Cymat Technologies

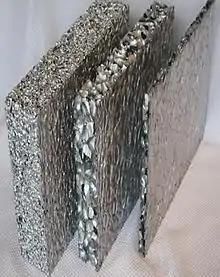
Stabilized Aluminum Foam cast by Cymat Technologies

Though it is a controversial topic, it is widely accepted that the presence of the solid particles aid in the "stabilization" of bubbles. It is thought that particulate aids in foam stability via the following mechanisms: